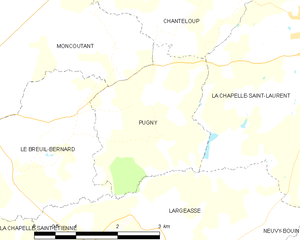
Carte des communes françaises Pugny